The Scrolls of Abadon

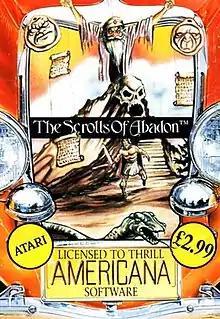

The Scrolls of Abadon is a maze video game designed by Frank Cohen and published in 1984 by Access Software for Atari 8-bit computers and Commodore 64.